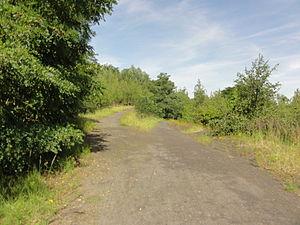
Terril n° 138 dit 9 de l'Escarpelle, Fosse n° 9 de la Compagnie des mines de l'Escarpelle, Roost-Warendin, Nord, Nord-Pas-de-Calais, France.
Dans le bassin minier du Nord-Pas-de-Calais, 339 terrils sont recensés. En 1969, les Houillères leur ont attribué un numéro individuel, pour les référencer, et les exploiter. Ils sont numérotés d'ouest en est, du nᵒ 1 au 202. Une liste complémentaire a été créée dans les années 1970. Les sites y sont numérotés de 203 à 260, sans logique spécifique, chaque numéro ayant été attribué en fonction des sites susceptibles d'être exploités. Certains sites étant composés de plusieurs terrils annexes ou satellites, une lettre suit le numéro.